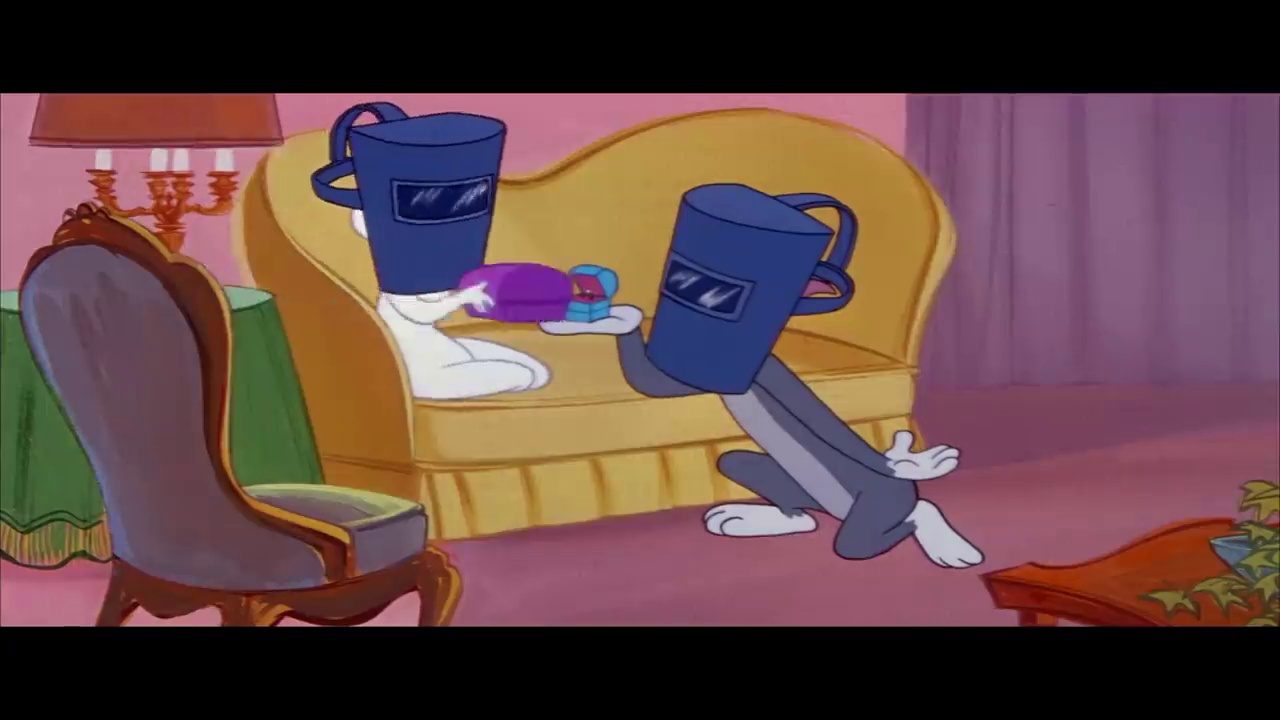
Portrait style: Cartoon Portrait